Hungarian nobility

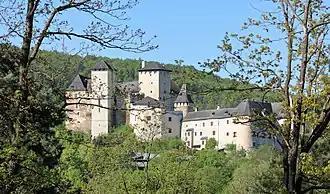
Léka Castle (now Burg Lockenhaus in Austria), built before 1300

The clear definition of the royal servants' liberties distinguished them from all other privileged groups, whose military obligations remained theoretically unlimited. From the 1220s, the royal servants were regularly called noblemen and started to develop their own corporate institutions at the county level. In 1232, the royal servants of Zala County asked Andrew II to authorize them "to judge and do justice", stating that the county had slipped into anarchy. The king granted their request and Bartholomew, Bishop of Veszprém, sued one Ban Oguz for properties before their community.